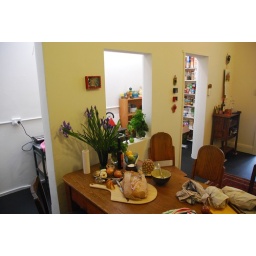
kitchen - bit by bit its coming together - Monday the sink gets connected!